RadioVeRVe

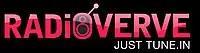
The RadioVeRVe Logo

RadioVeRVe is a defunct internet radio station operated out of Bangalore, India. It differentiated itself from other FM and internet radio stations by focusing exclusively on independent music from India.